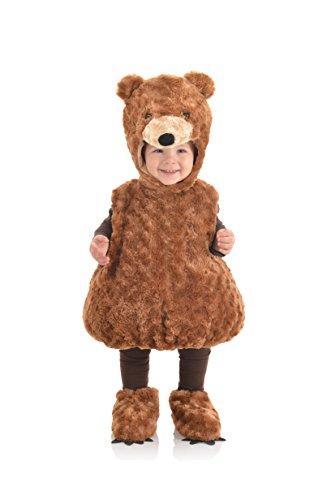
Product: Underwraps Toddler's Teddy Bear Belly Babies Costume
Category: Clothing, Shoes & Jewelry | Costumes & Accessories | Kids & Baby | Baby | Baby Boys
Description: Underwraps brings you the most adorable Teddy Bear costume for Halloween, parties, dress-up and even fun photo shoots.
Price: $22.49 - $44.99